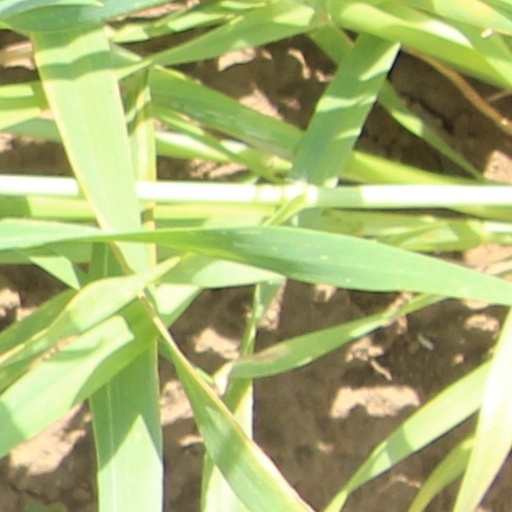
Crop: wheat